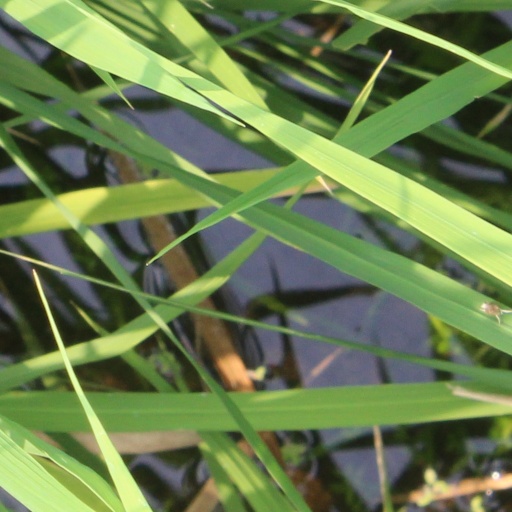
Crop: rice